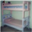
Label: bed